Honda in motorsport

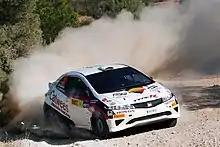
Martin Kangur rallying a Civic Type R R3 in 2010

Honda won the 2WD manufacturers' championship of the Intercontinental Rally Challenge/European Rally Championship in 2011, 2013 and 2014 with the Civic Type R R3. Honda also won the Australian Rally Championship in 2012 and 2013 with the Jazz. Honda's Integra and mostly Civic models have dominated the up to 2000cc Group N and later the 2WD classes of the Finnish Rally Championship, winning the title every year between 2000 and 2018, except in 2001, 2010 and 2011.